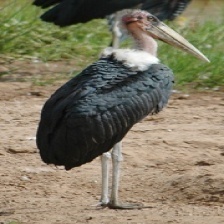
Species: MARABOU STORK
Scientific name: LEPTOPTILOS CRUMENIFER
ImageNet parent category: white_stork